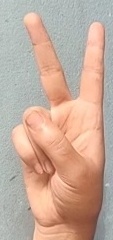
ASL sign: 2